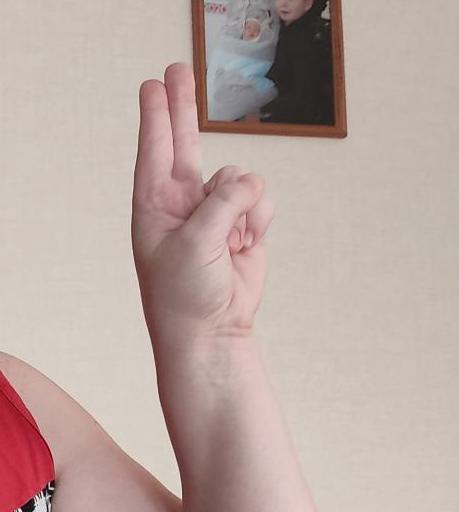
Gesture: two_up